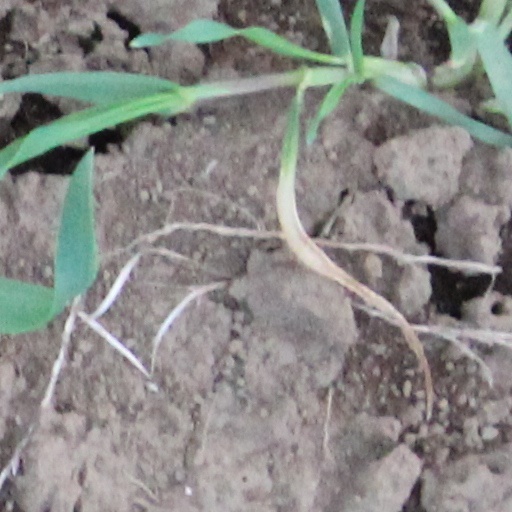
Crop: wheat